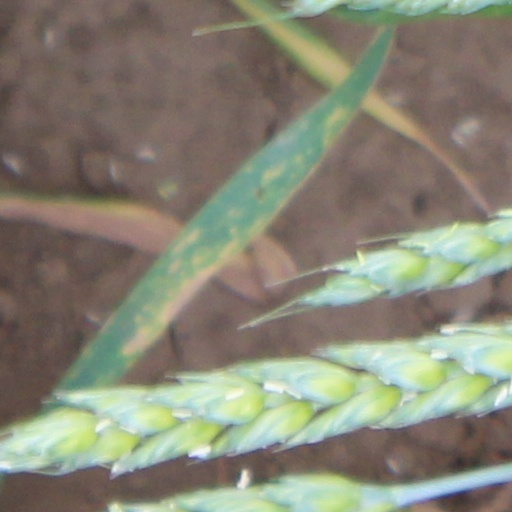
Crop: wheat